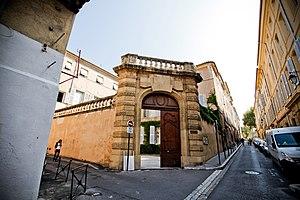
L'hôtel de Maliverny est un hôtel particulier situé au n° 33 de la rue Émeric-David, à Aix-en-Provence.